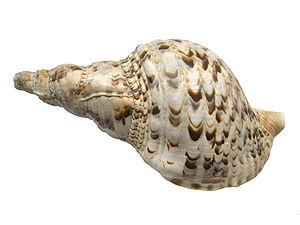
Un macro de grands tritonis d'un Charonia. C'est d'approximativement 9 pouces de long. Español: Una macro de los tritonis grandes de un Charonia. Tiene aproximadamente 9 pulgadas de largo.
Charonia tritonis, communément nommé Triton géant, est un mollusque gastéropode prosobranche pectinibranche de grande taille et à longue coquille spiralée. Cette coquille est représentée aux lèvres des dieux marins à qui elle servait de trompe et est utilisée comme telle par des peuples de marins. Il existe différentes sous-espèces de tritons : Charonia tritonis tritonis ou triton du Pacifique - triton conque et Charonia tritonis variegata ou triton de l'Atlantique, aussi connu sous l’appellation Charonia tritonis sequenzae en Méditerranée.